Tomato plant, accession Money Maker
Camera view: horizontal (90 deg, fisheye); turntable rotation: 330 degrees
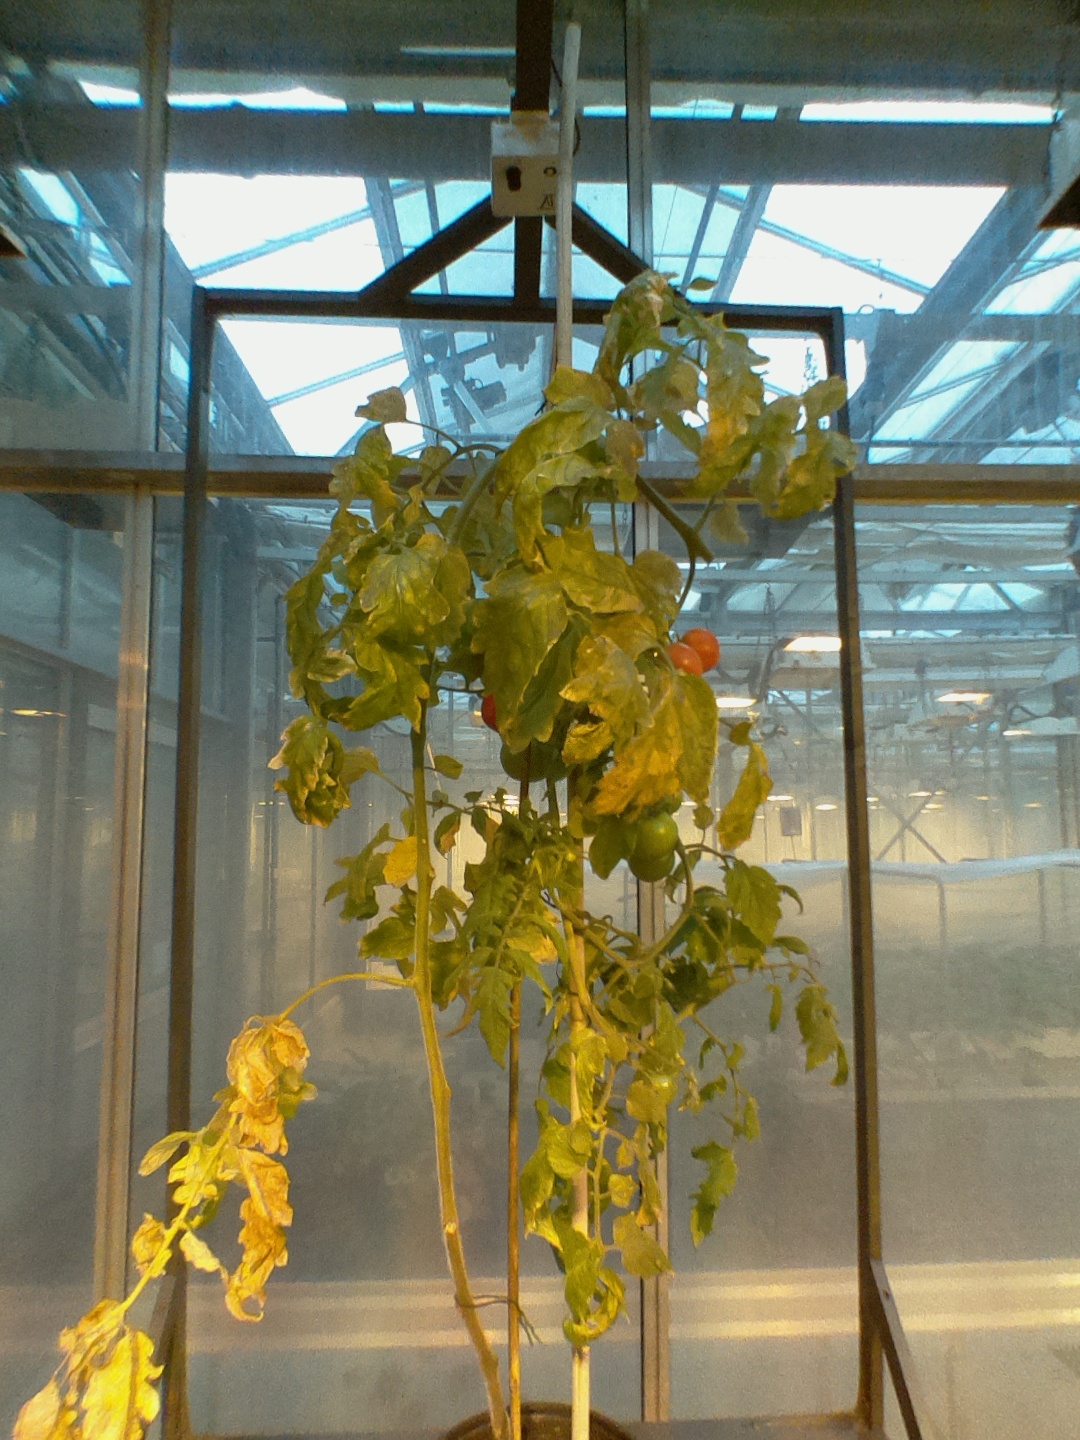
BBCH growth stage 84: 40%-50% of fruits show typical fully ripe color